Higher education in Prince Edward Island

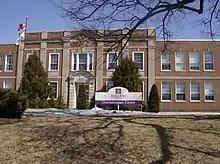
Holland College, Charlottetown Centre

Holland College, created by the Act to Establish Holland College in 1969, is mainly a vocational school. Instead of having only one site, the college has responded to the geographical needs of the province by establishing numerous centers across it. The Culinary Institute of Canada, the Aerospace Centre, the Justice Institute of Canada, the Atlantic Tourism and Hospitality Institute (ATHI), the Marine Centre, and the PEI Institute of Adult and Community Education, are all strongly supported by local industry. Joint degree and 2+2 programs offered at Holland College help students articulate their credits when transferring to another institution.